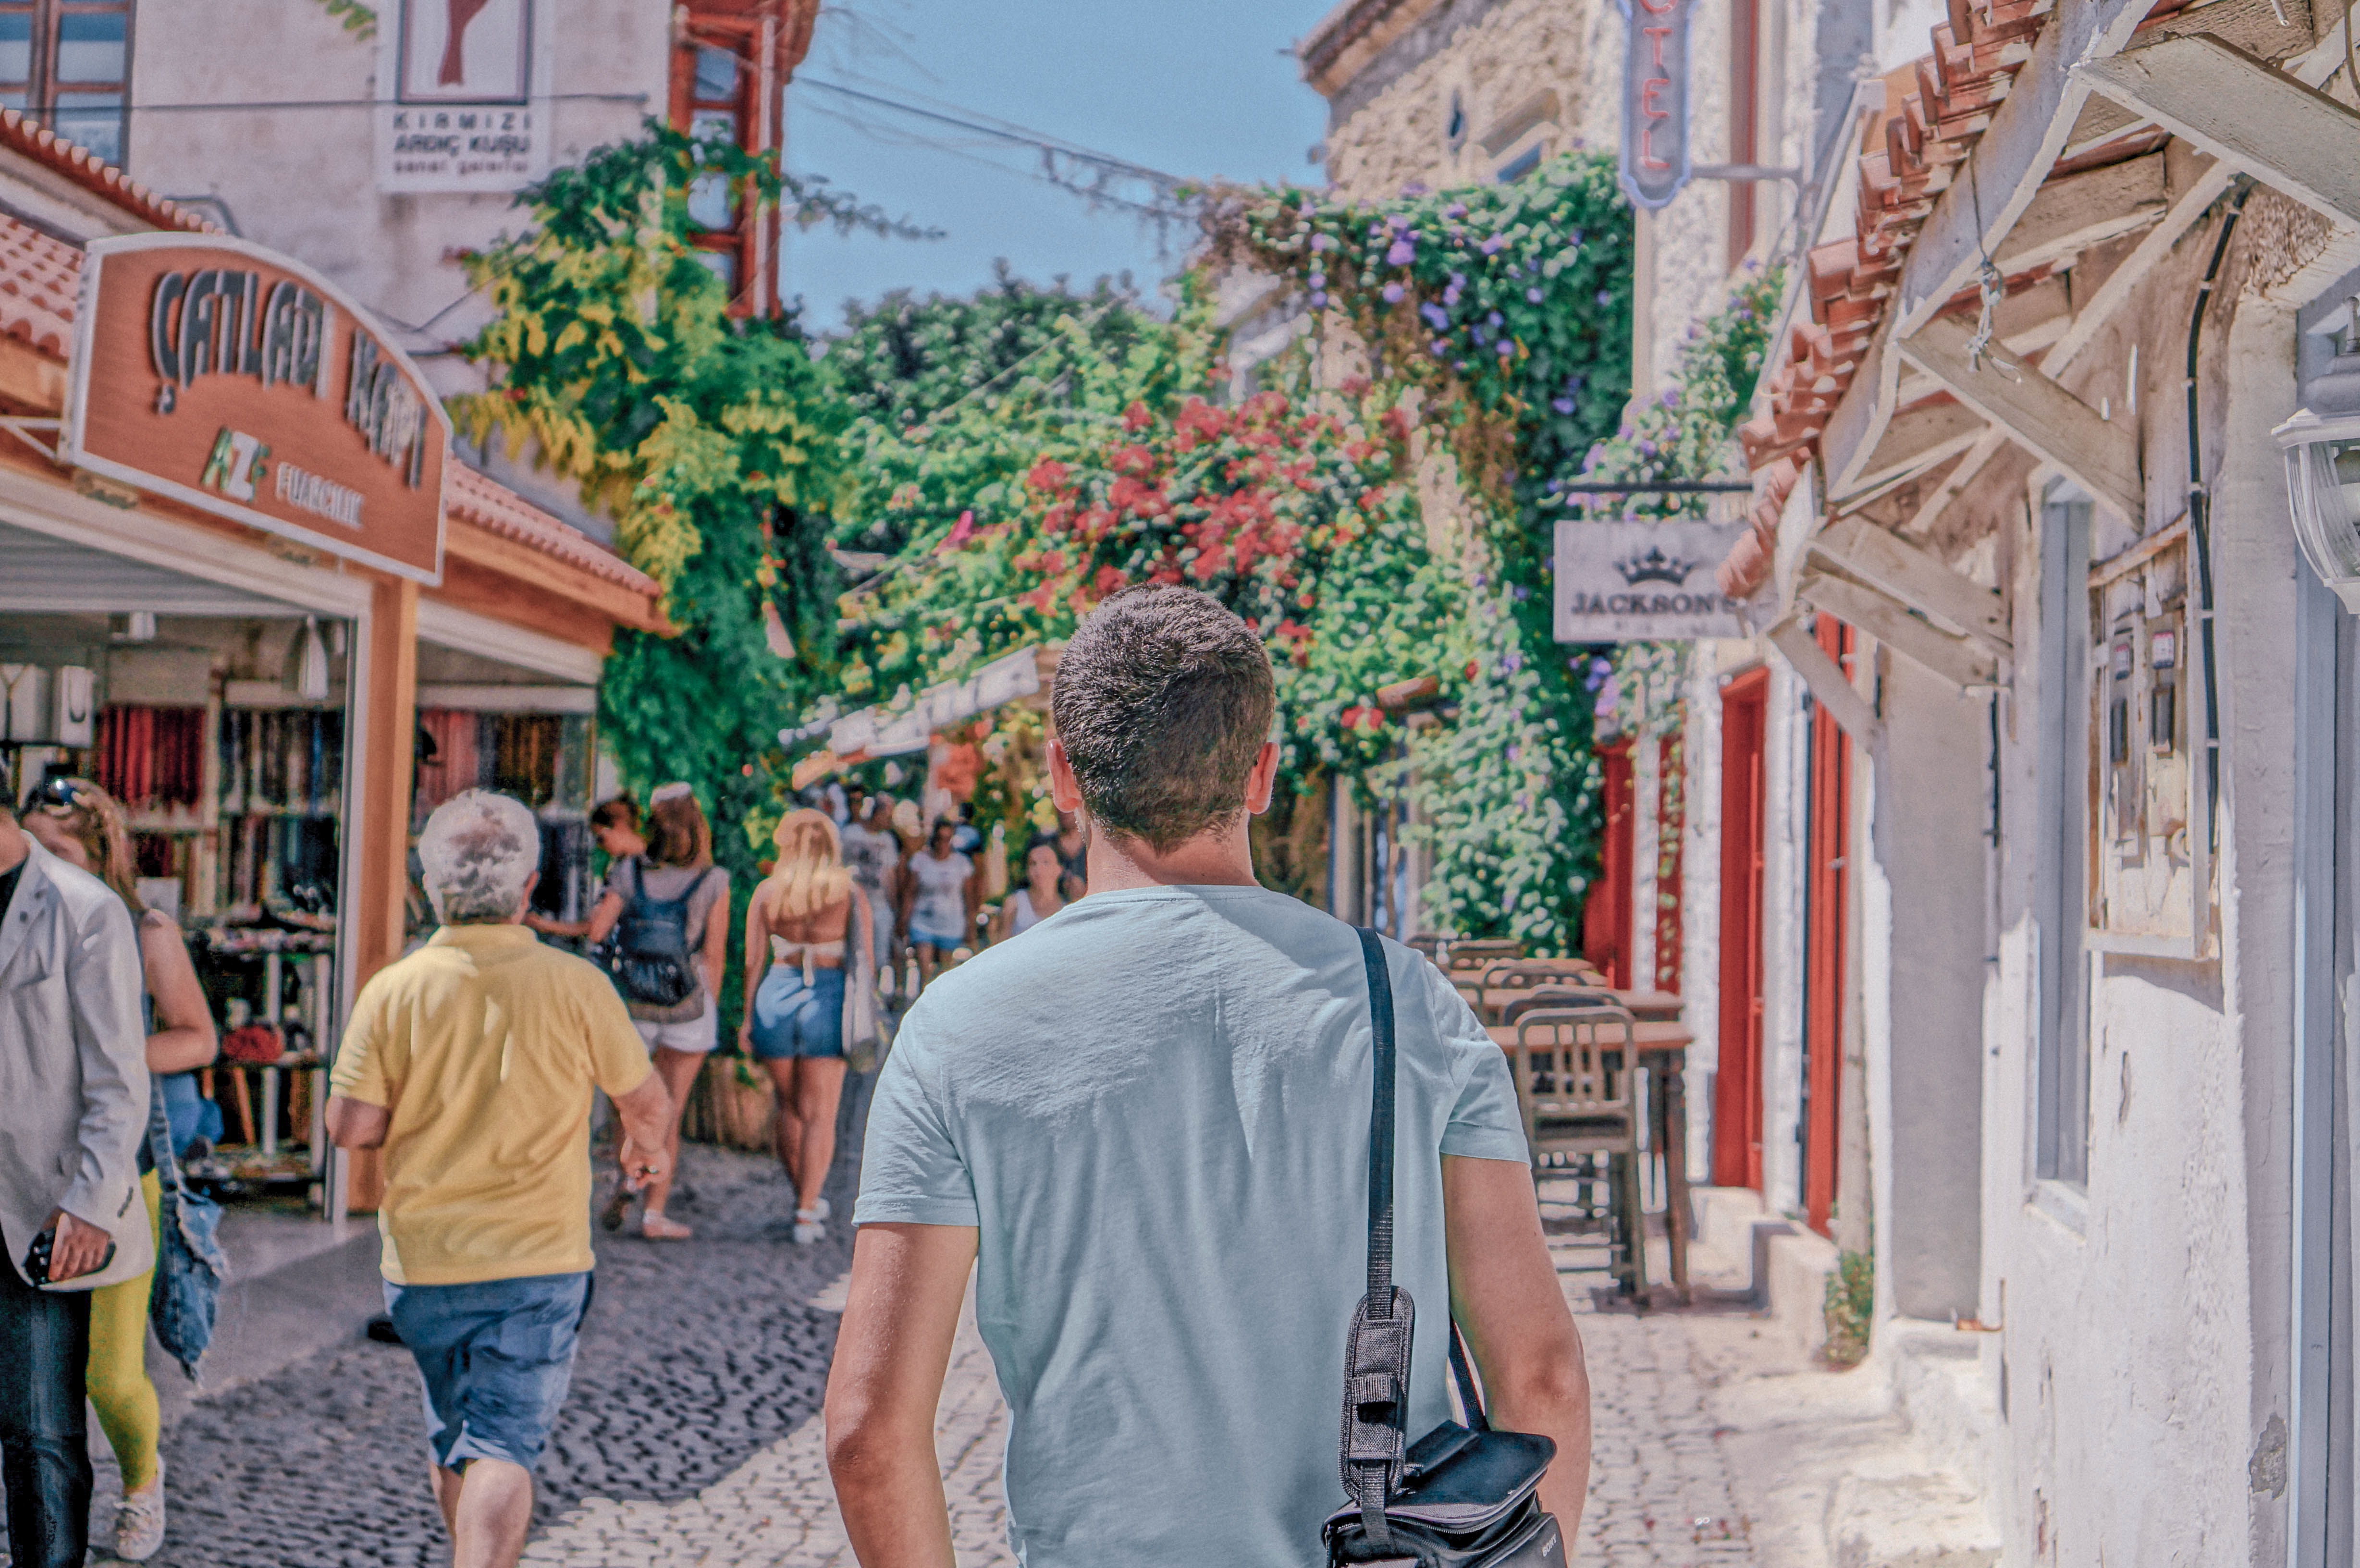
people, road, street, town, tourism, temple, neighbourhood